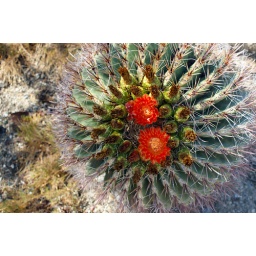
A cactus with red flowers at The Living Desert Zoo &amp;amp; Gardens in Palm Desert, California.